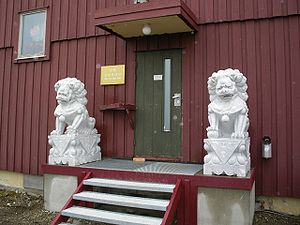
Polar Research Institute of China
Den kinesiske forskningsstation i Ny-Ålesund.
Polar Research Institute of China er en kinesisk polarforskningsorganisation som blev etableret i 1989.